RUNX2

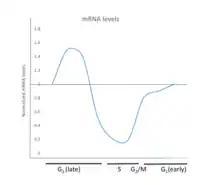
Oscillations of Runx2 mRNA levels.

Runt-related transcription factor 2 (RUNX2) also known as core-binding factor subunit alpha-1 (CBF-alpha-1) is a protein that in humans is encoded by the "RUNX2" gene. RUNX2 is a key transcription factor associated with osteoblast differentiation.